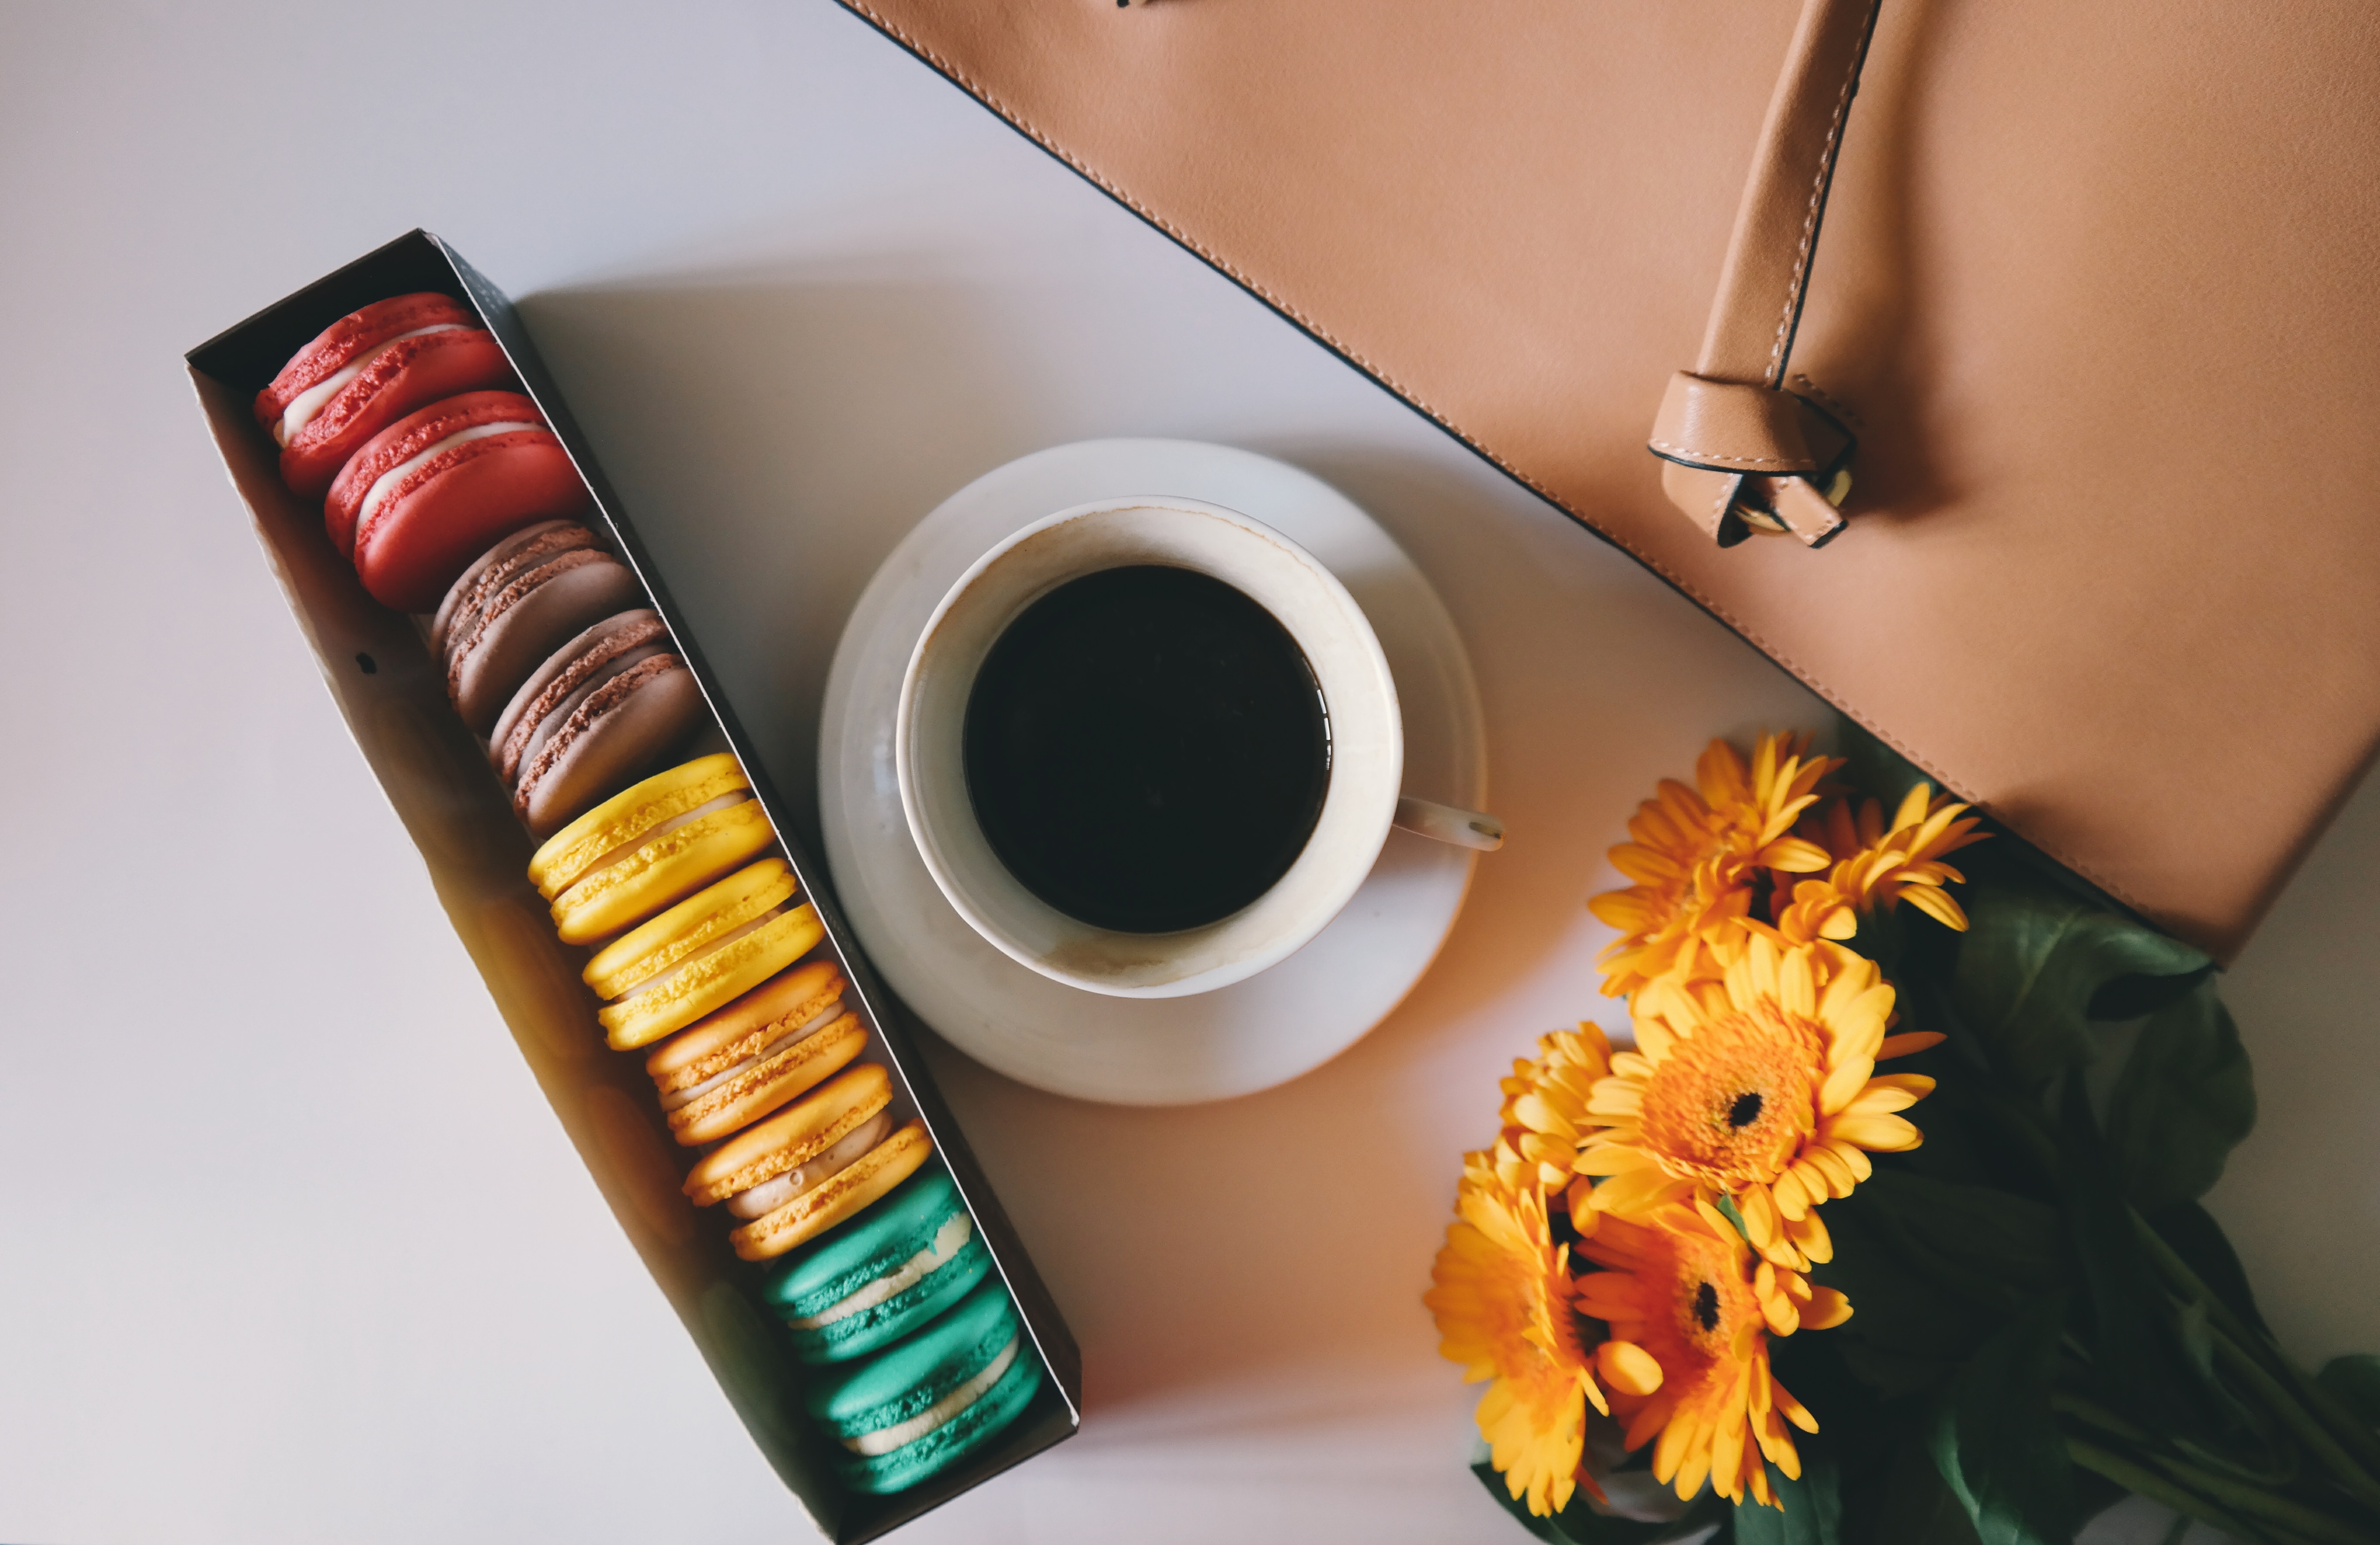
flower, color, yellow, design